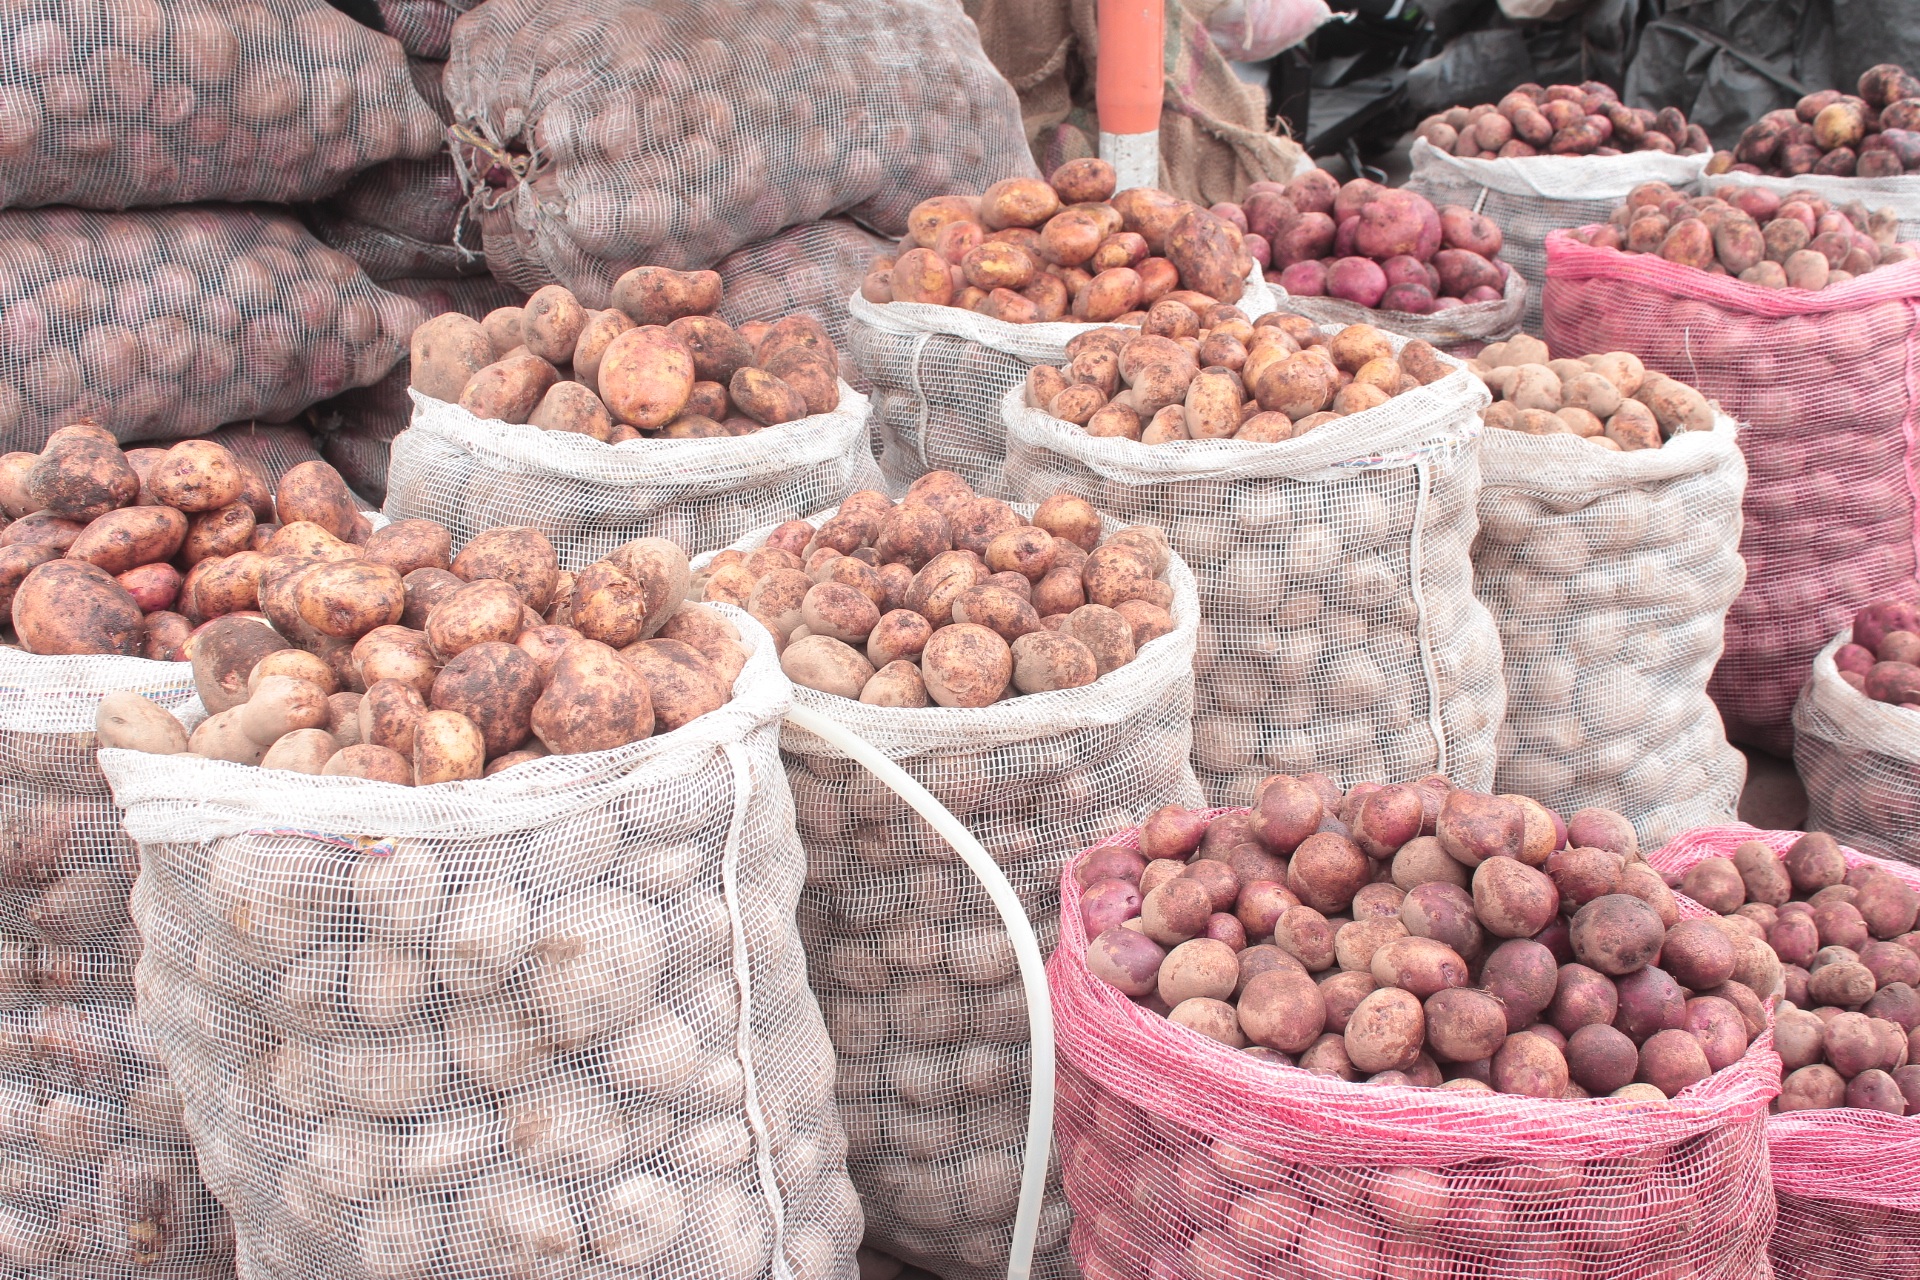
nature, coffee, plant, fruit, food, produce, vegetable, crop, market, healthy, potato, vegetables, gallery, flowering plant, land plant